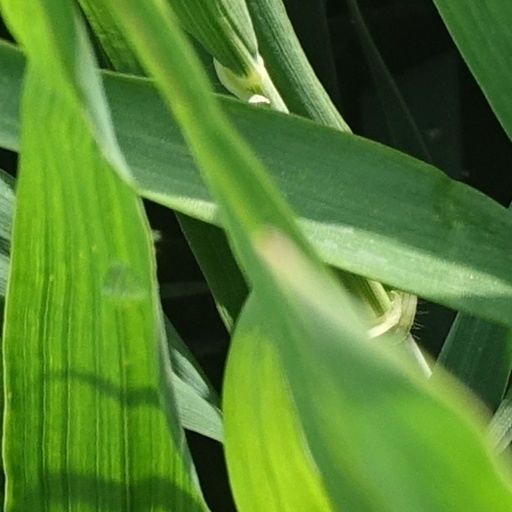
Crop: wheat